Rasul Mir

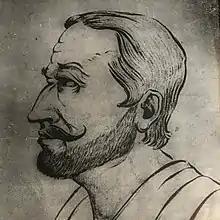
Rasul Mir on the cover of Sahitya Akademi 1990 edition

Rasul Mir (Kashmiri: ) also known as Rasul Mir Shahabadi, was a Kashmiri romantic poet born in Doru Shahabad. He is often referred to as imām-e-ishqiya shairi' (The epitome of romantic poetry) for his literary contribution to Kashmiri romanticism. Mir was said to have been alive in around 1855 when Mahmud Gami and Swoch Kral died. He died a few years before Maqbool Shah Kralawari. Though, Muhammad Y. Taing, in his book کلیاتِ رسول میر (Kulliyat-e-Rasul Mir) mentions of a document from Revenue Department, dated 5 April 1889, acknowledging Rasul Mir as a muqdam (village chieftain, in accord to the agrarian system of Kashmir).